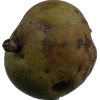
Label: pear